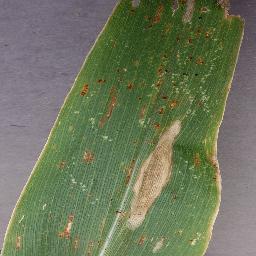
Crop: corn
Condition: (maize)_northern_blight